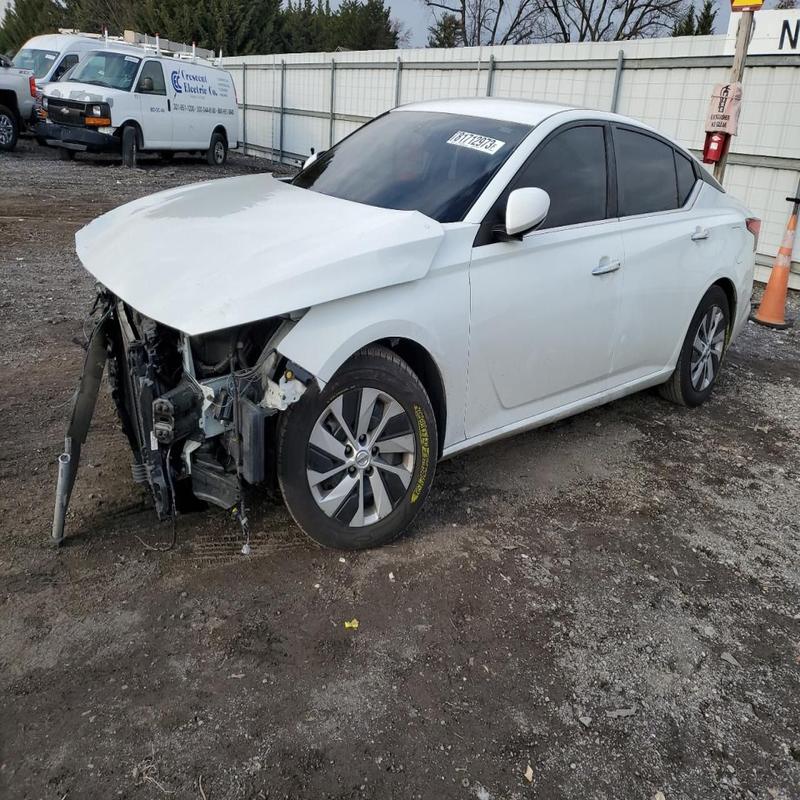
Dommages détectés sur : pare-choc avant, feu avant gauche, capot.
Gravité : majeur